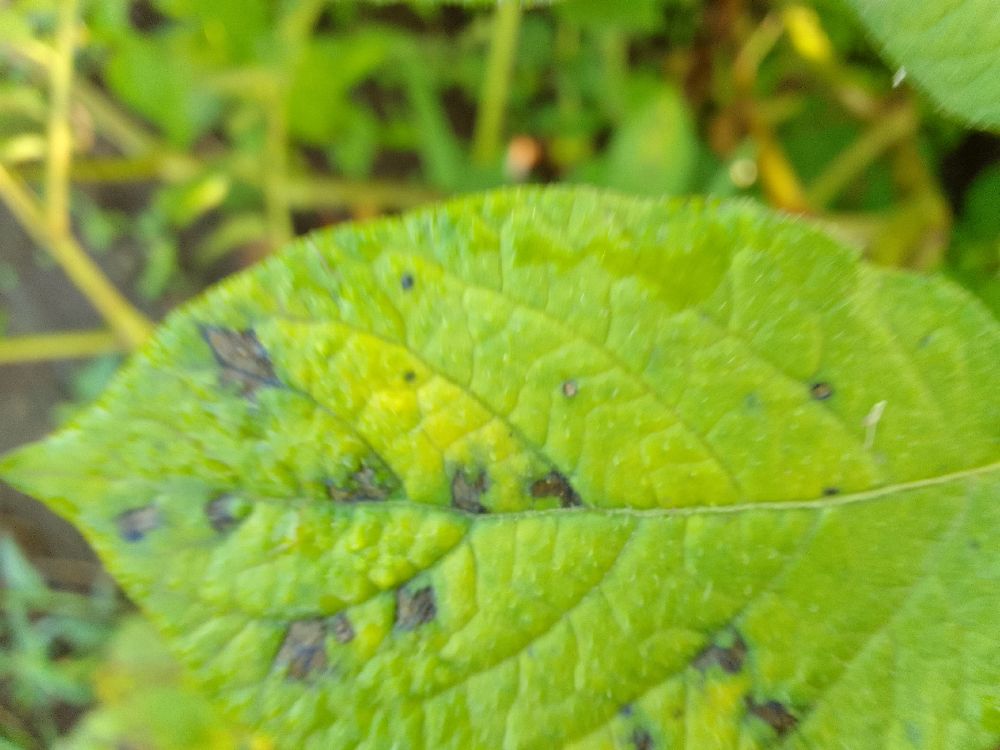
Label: Early blight